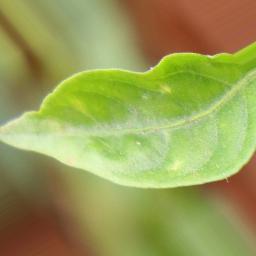
Label: healthy